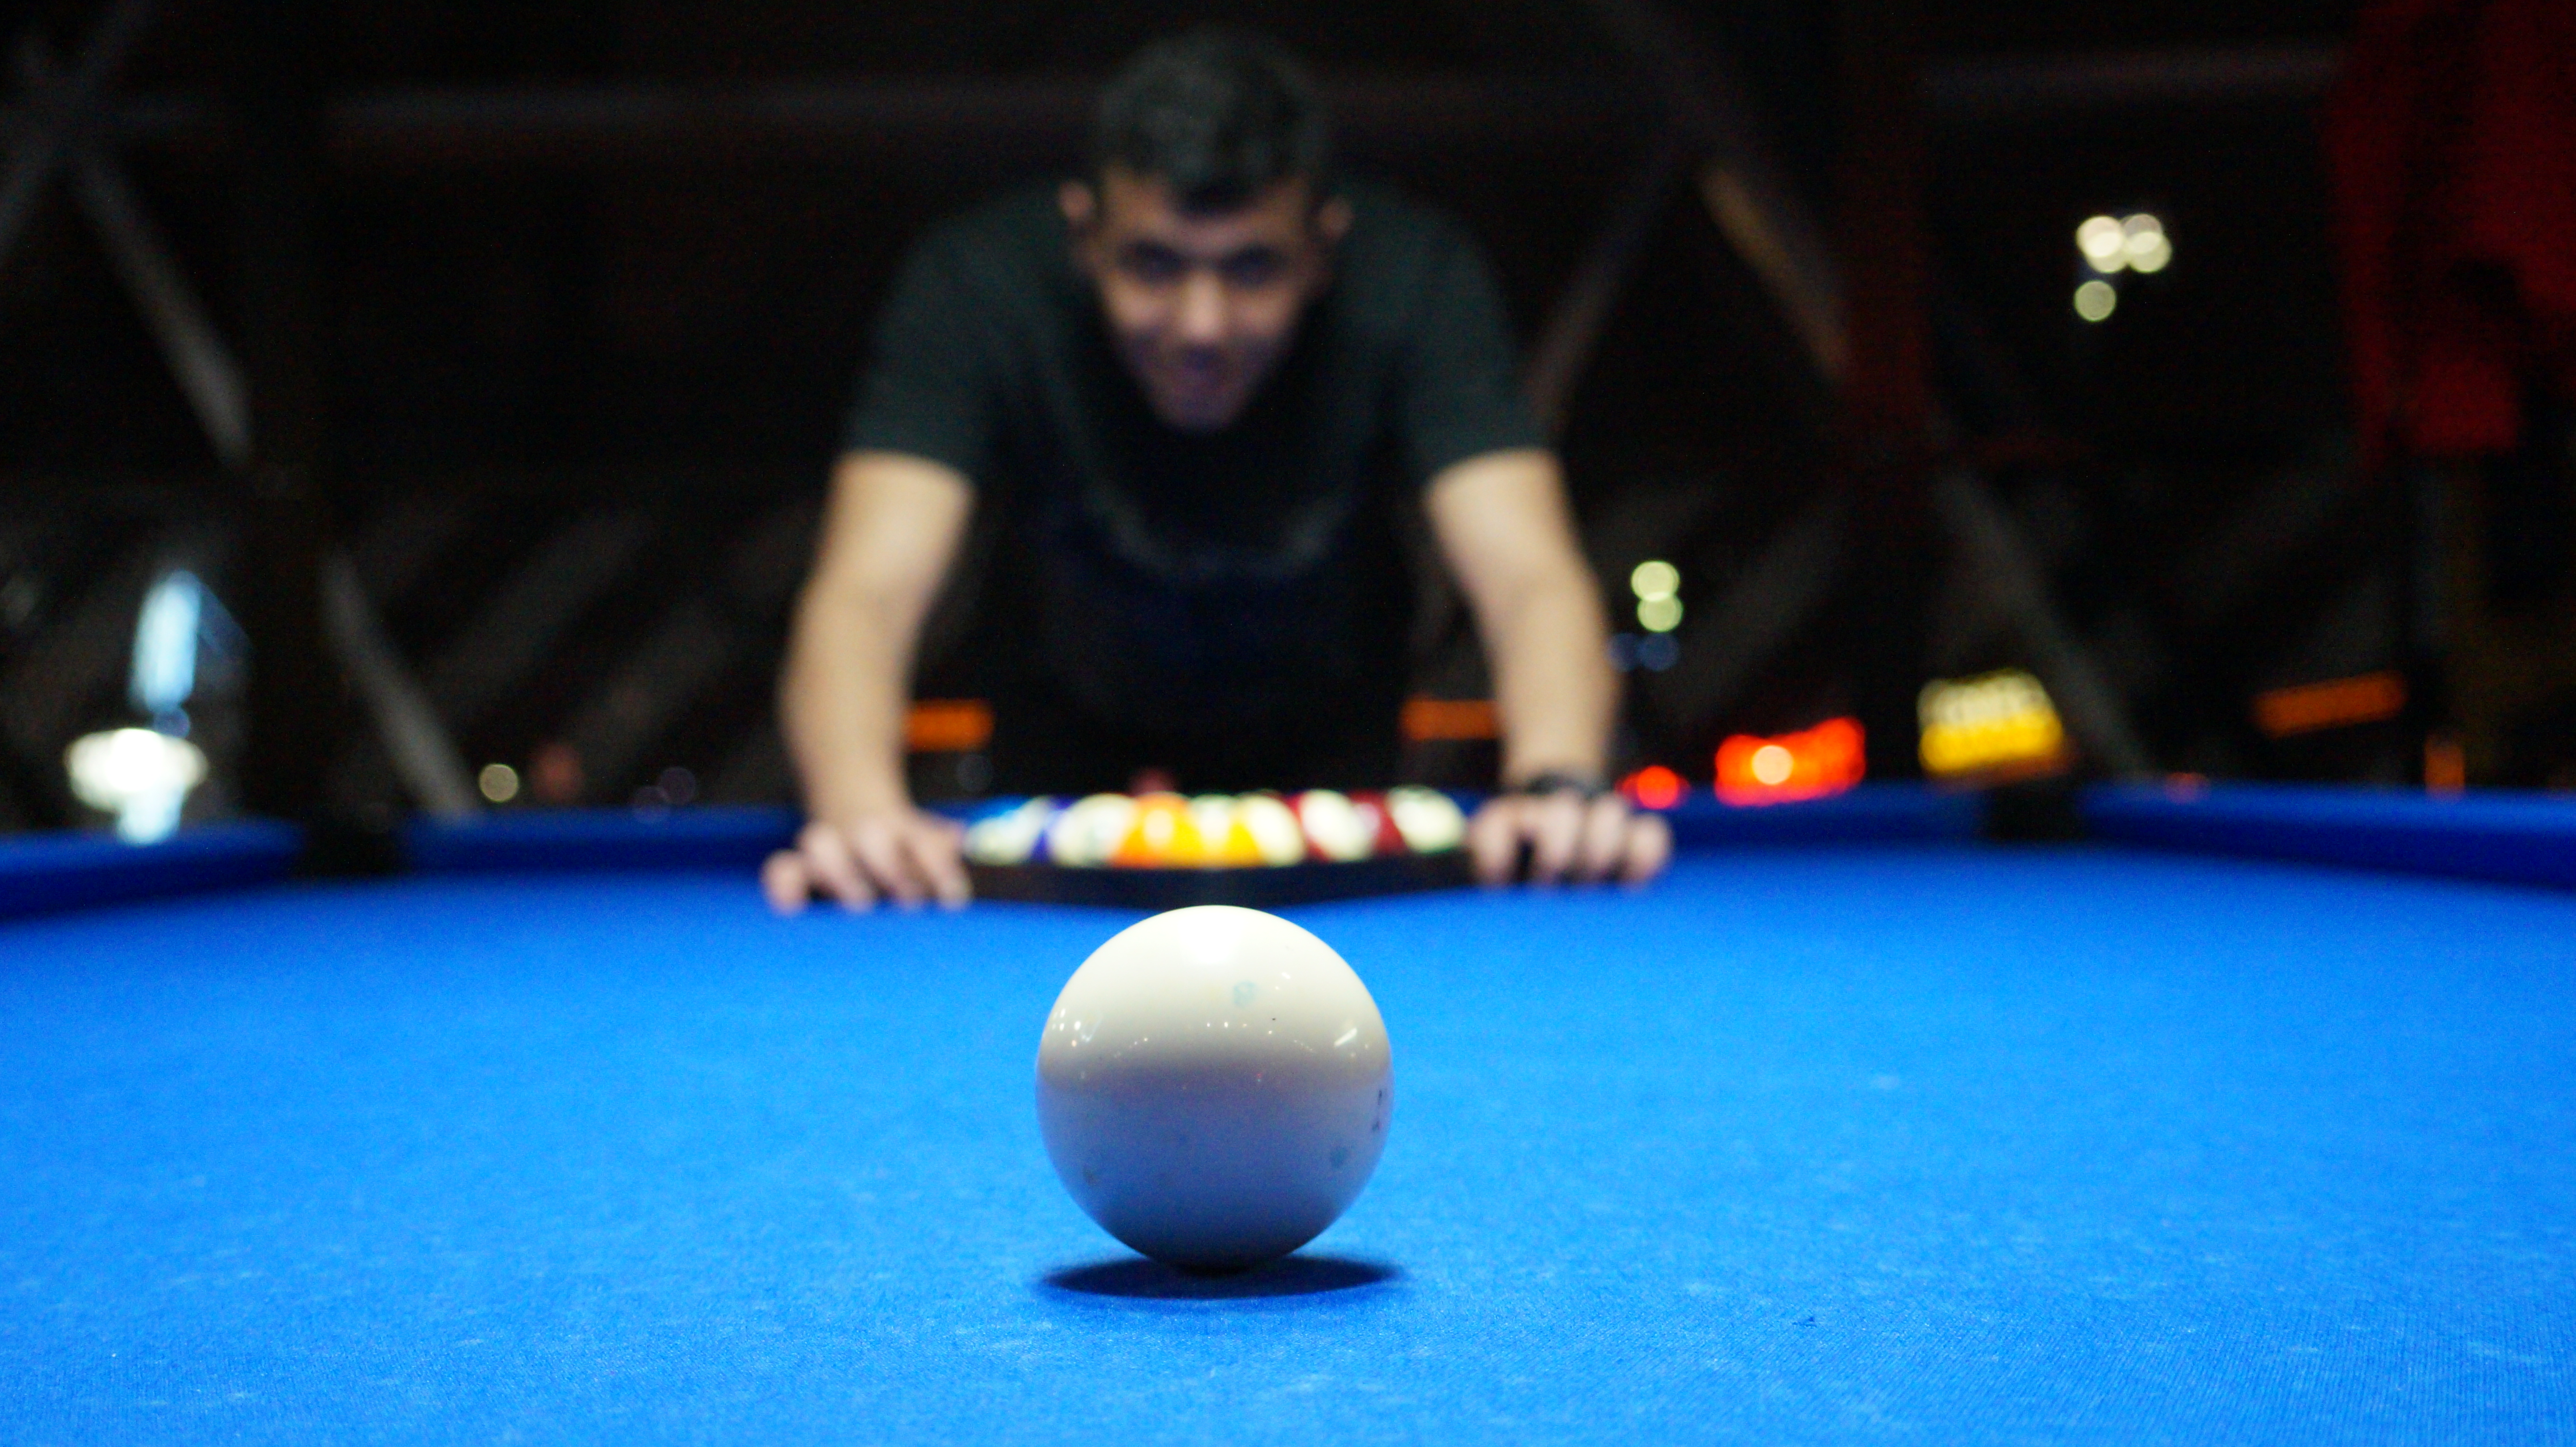
person, game, play, recreation, pool, playing, sports, games, snooker, billiards, pool billiards, individual sports, pocket billiards, indoor games and sports, cue sports, billiard room, carom billiards, english billiards, nine ball